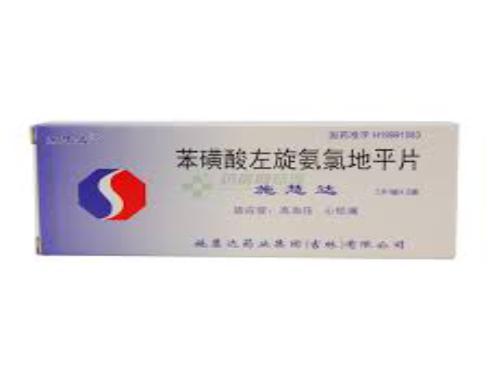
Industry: Medical